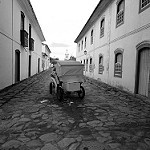
Label: street